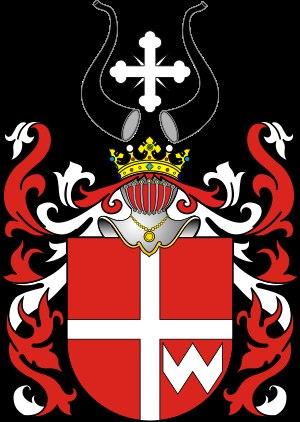
Comte Gustaw Potworowski du clan Dębno, né le 3 juin 1800 dans le hameau de Bielewo et mort le 23 novembre 1860 à Posen, est un militant activiste polonais, fondateur de la Kasyno à Gostyń et militant de la Ligue polonaise.